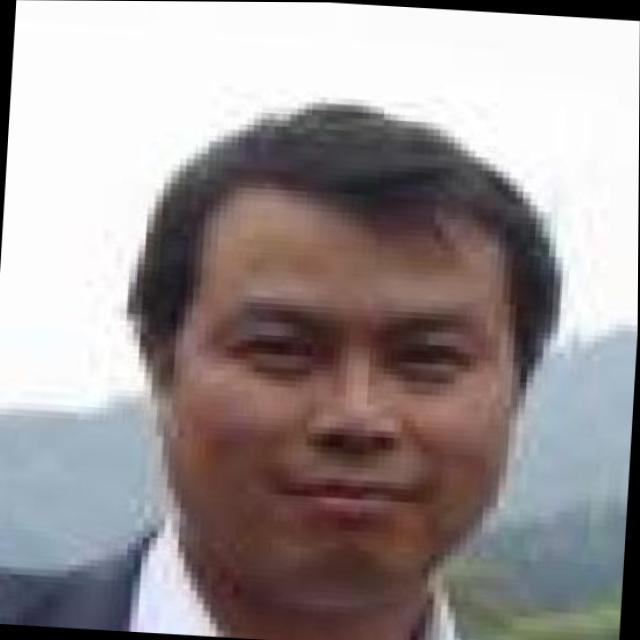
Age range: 45-64